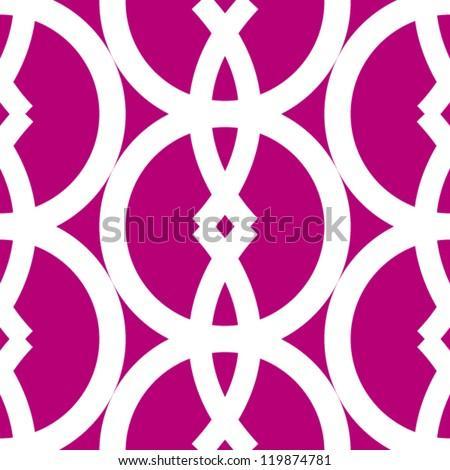
bold and graphic seamless pattern made by white circle and arch geometrical shapes over dark pink , great for fabric , backgrounds and the likes .